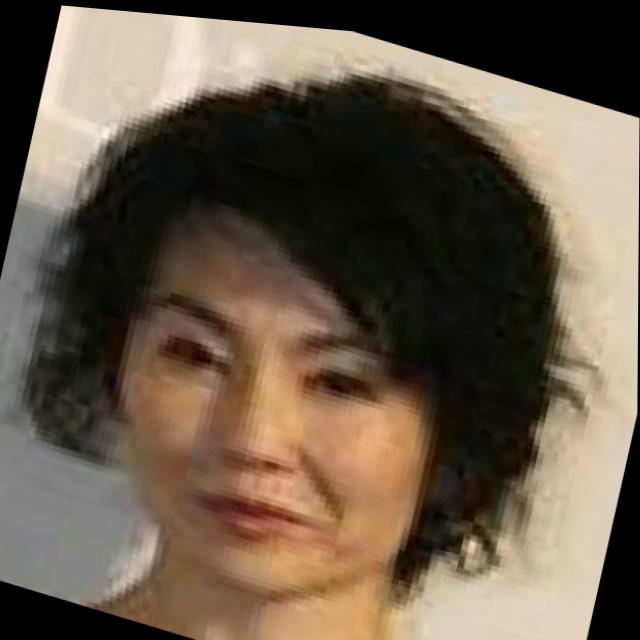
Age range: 21-44